Tyger Drew-Honey

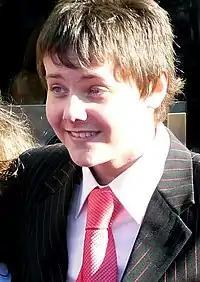
Drew-Honey at the BAFTA Awards in 2009

Between 2007 and 2016, Drew-Honey played Jake Brockman in the British sitcom "Outnumbered". Other appearances have included "The Armstrong & Miller Show" and "Doctors". He co-presented the CBBC series "Friday Download" from 2011 until 2012. He played Mr. Lovett in "The Ministry of Curious Stuff" for CBBC and the role of Dylan in the BBC Three sitcom "Cuckoo" (2012–2019).